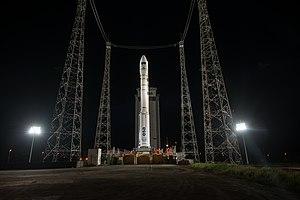
Vega est un lanceur léger de l'Agence spatiale européenne développé sous maîtrise d'œuvre italienne dont le premier vol a lieu le 13 février 2012 depuis le Centre spatial guyanais de Kourou en Guyane.